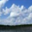
Label: cloud